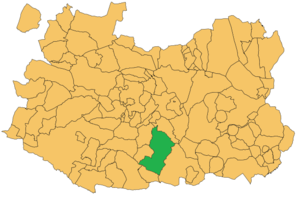
Calzada de Calatrava est une commune d'Espagne de la province de Ciudad Real dans la communauté autonome de Castille-La Manche. Il est situé au sud de la capitale provinciale, carrefour de routes régionales CM-410 et CM-417, à 34 km de Puertollano et 22 km Almagro.